Sólyom Hungarian Airways

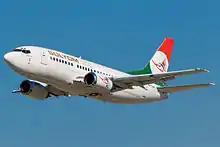
Sólyom Hungarian Airways Boeing 737-500

Operations were due to start in August 2013 but at a press conference on 18 August, the CEO, József Vágó, announced that charter flights would begin in September and scheduled flights in October 2013. On October 10, 2013 the management of the company told to all their employees that they were unable to pay the salaries which were due to be transferred on the same day. They also said that they were unable to finalize the deal with potential investors from Oman.